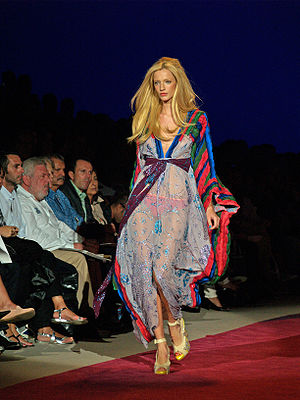
New York Fashion Week
Milagros Schmoll ved forårsshowet i 2009.
New York Fashion Week er en modeuge, der afholdes to gange årligt i New York City i februar og september måned. New York Fashion Week blev afholdt første gang i 1943.